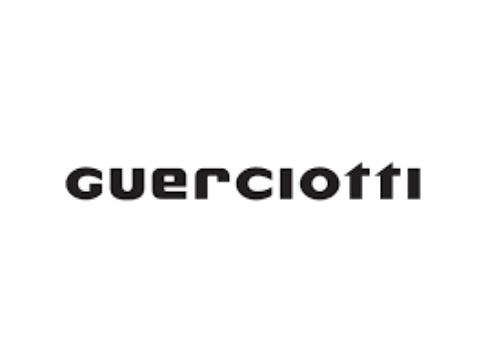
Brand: guerciotti
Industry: Transportation